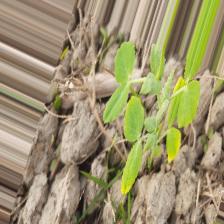
Label: Normal